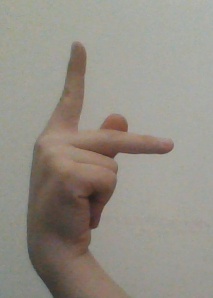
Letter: dha